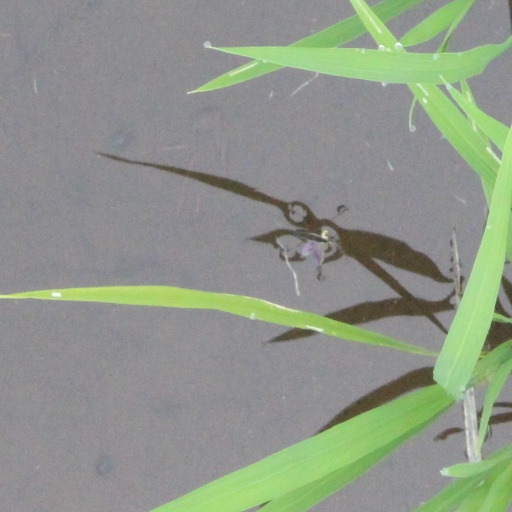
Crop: rice